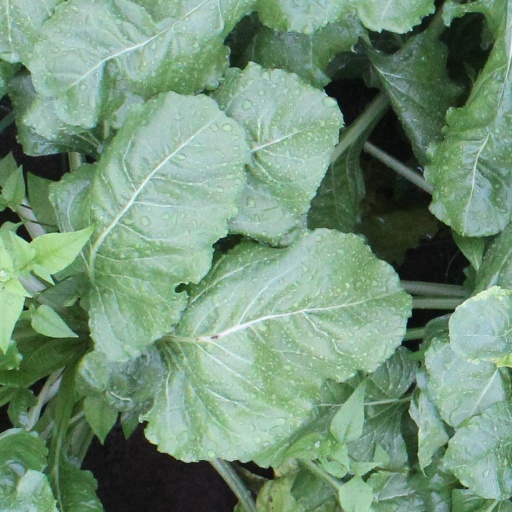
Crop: sugar beet